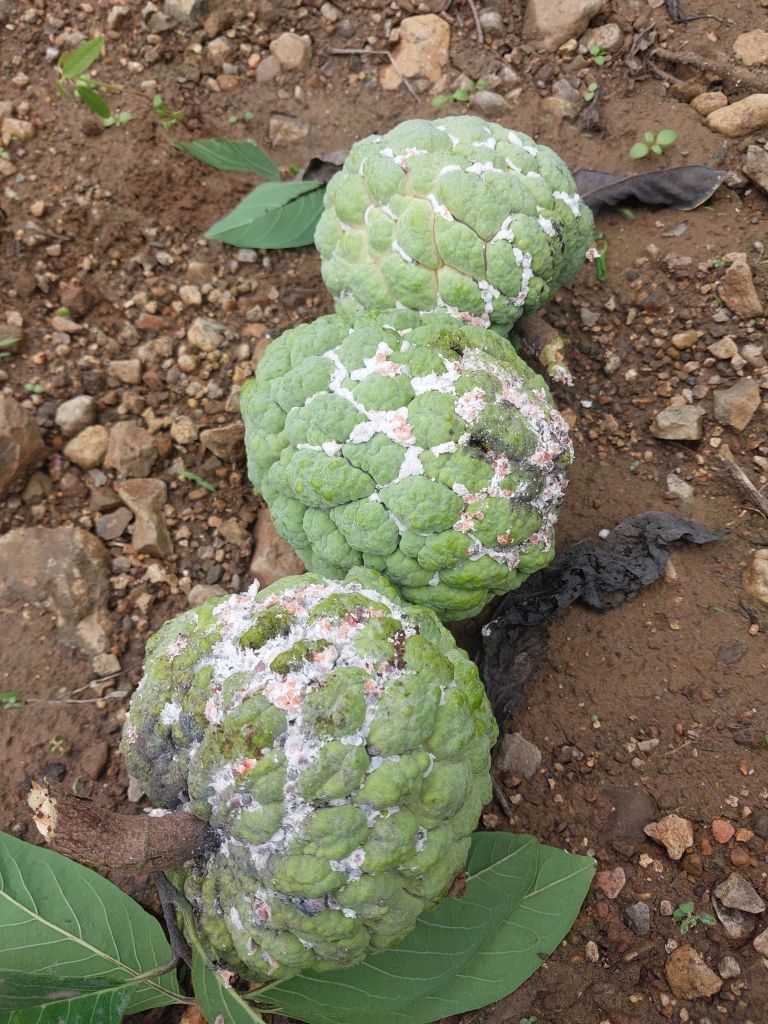
Disease label: Mealy Bug